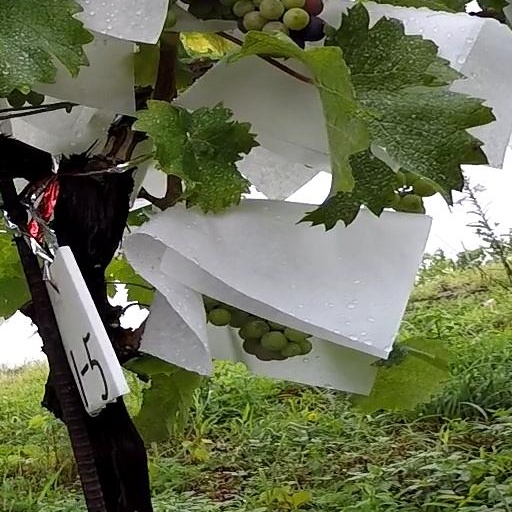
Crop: grape